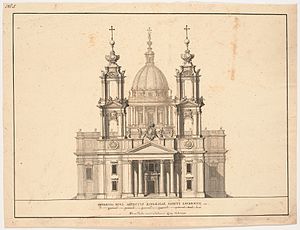
Marcus Tuscher / Uddannelse
Udkast til facade til den ufærdige S. Lorenzo i Firenze (1730)
Carl Marcus Tuscher var en tysk universalkunstner: maler, arkitekt, medaljør, raderer og tegner. Han arbejdede i Tyskland, Italien, England og Danmark, hvor han blev kgl. hofmaler og en af Kunstakademiets første professorer. Det var formentlig Tuscher, der først fremkom med ideen om den ottekantede plads i Frederiksstaden, der i dag kendes som Amalienborg Slotsplads, og det var med sikkerhed ham, der foreslog, at pladsen skulle have et monument som midtpunkt. Hans forslag til 1 den ottekantede plads og 2 til facaderne er forsvundet, men i Naglers "Neues Allgemeines Künstler-Lexicon" bd. 19 omtales, at den Nürnbergske kunstner J.A.Schweickart har stukket de to tegninger i kobber efter Tuschers tegninger. Stilistisk forblev han tro mod den italienske barok og han kaldes også "Nordens Bernini".